Sarah Palin email hack

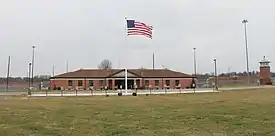
Federal Correctional Institution, Ashland, where Kernell served part of his sentence

In November 2010, Kernell was sentenced to a year and a day of prison, preferably to be served in a halfway house, plus three years of probation, by U.S. District Judge Thomas Phillips, though he noted the Federal Bureau of Prisons (BOP) could override his recommendations. However, the BOP, which makes the ultimate determination as to where federal prisoners serve their sentence, assigned Kernell to the minimum security prison at the Federal Correctional Institution, Ashland near Ashland, Kentucky. Jose Santana, the chief of the BOP's Designation and Sentence Computation Center, said that halfway houses are for convicts who have limited skills and/or limited support from their families. Because Kernell had the support of his family and had attended a university for three years, Santana argued that he does not need to be in a halfway house. Kernell was later relocated to a halfway house.